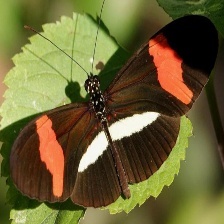
Species: RED POSTMAN
Butterfly family (ImageNet category): monarch